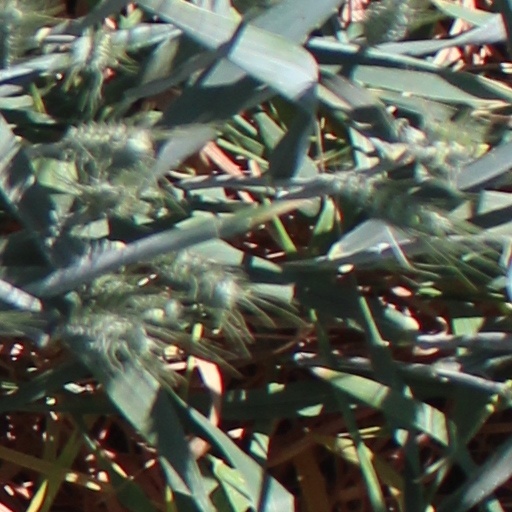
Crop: wheat